Neuron

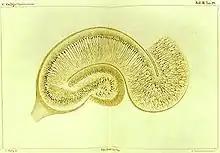
Drawing by Camillo Golgi of a hippocampus stained using the silver nitrate method

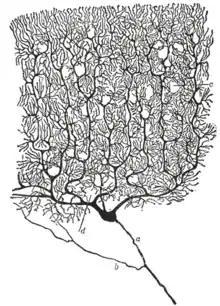
Drawing of a Purkinje cell in the cerebellar cortex done by Santiago Ramón y Cajal, demonstrating the ability of Golgi's staining method to reveal fine detail

The neuron's place as the primary functional unit of the nervous system was first recognized in the late 19th century through the work of the Spanish anatomist Santiago Ramón y Cajal.